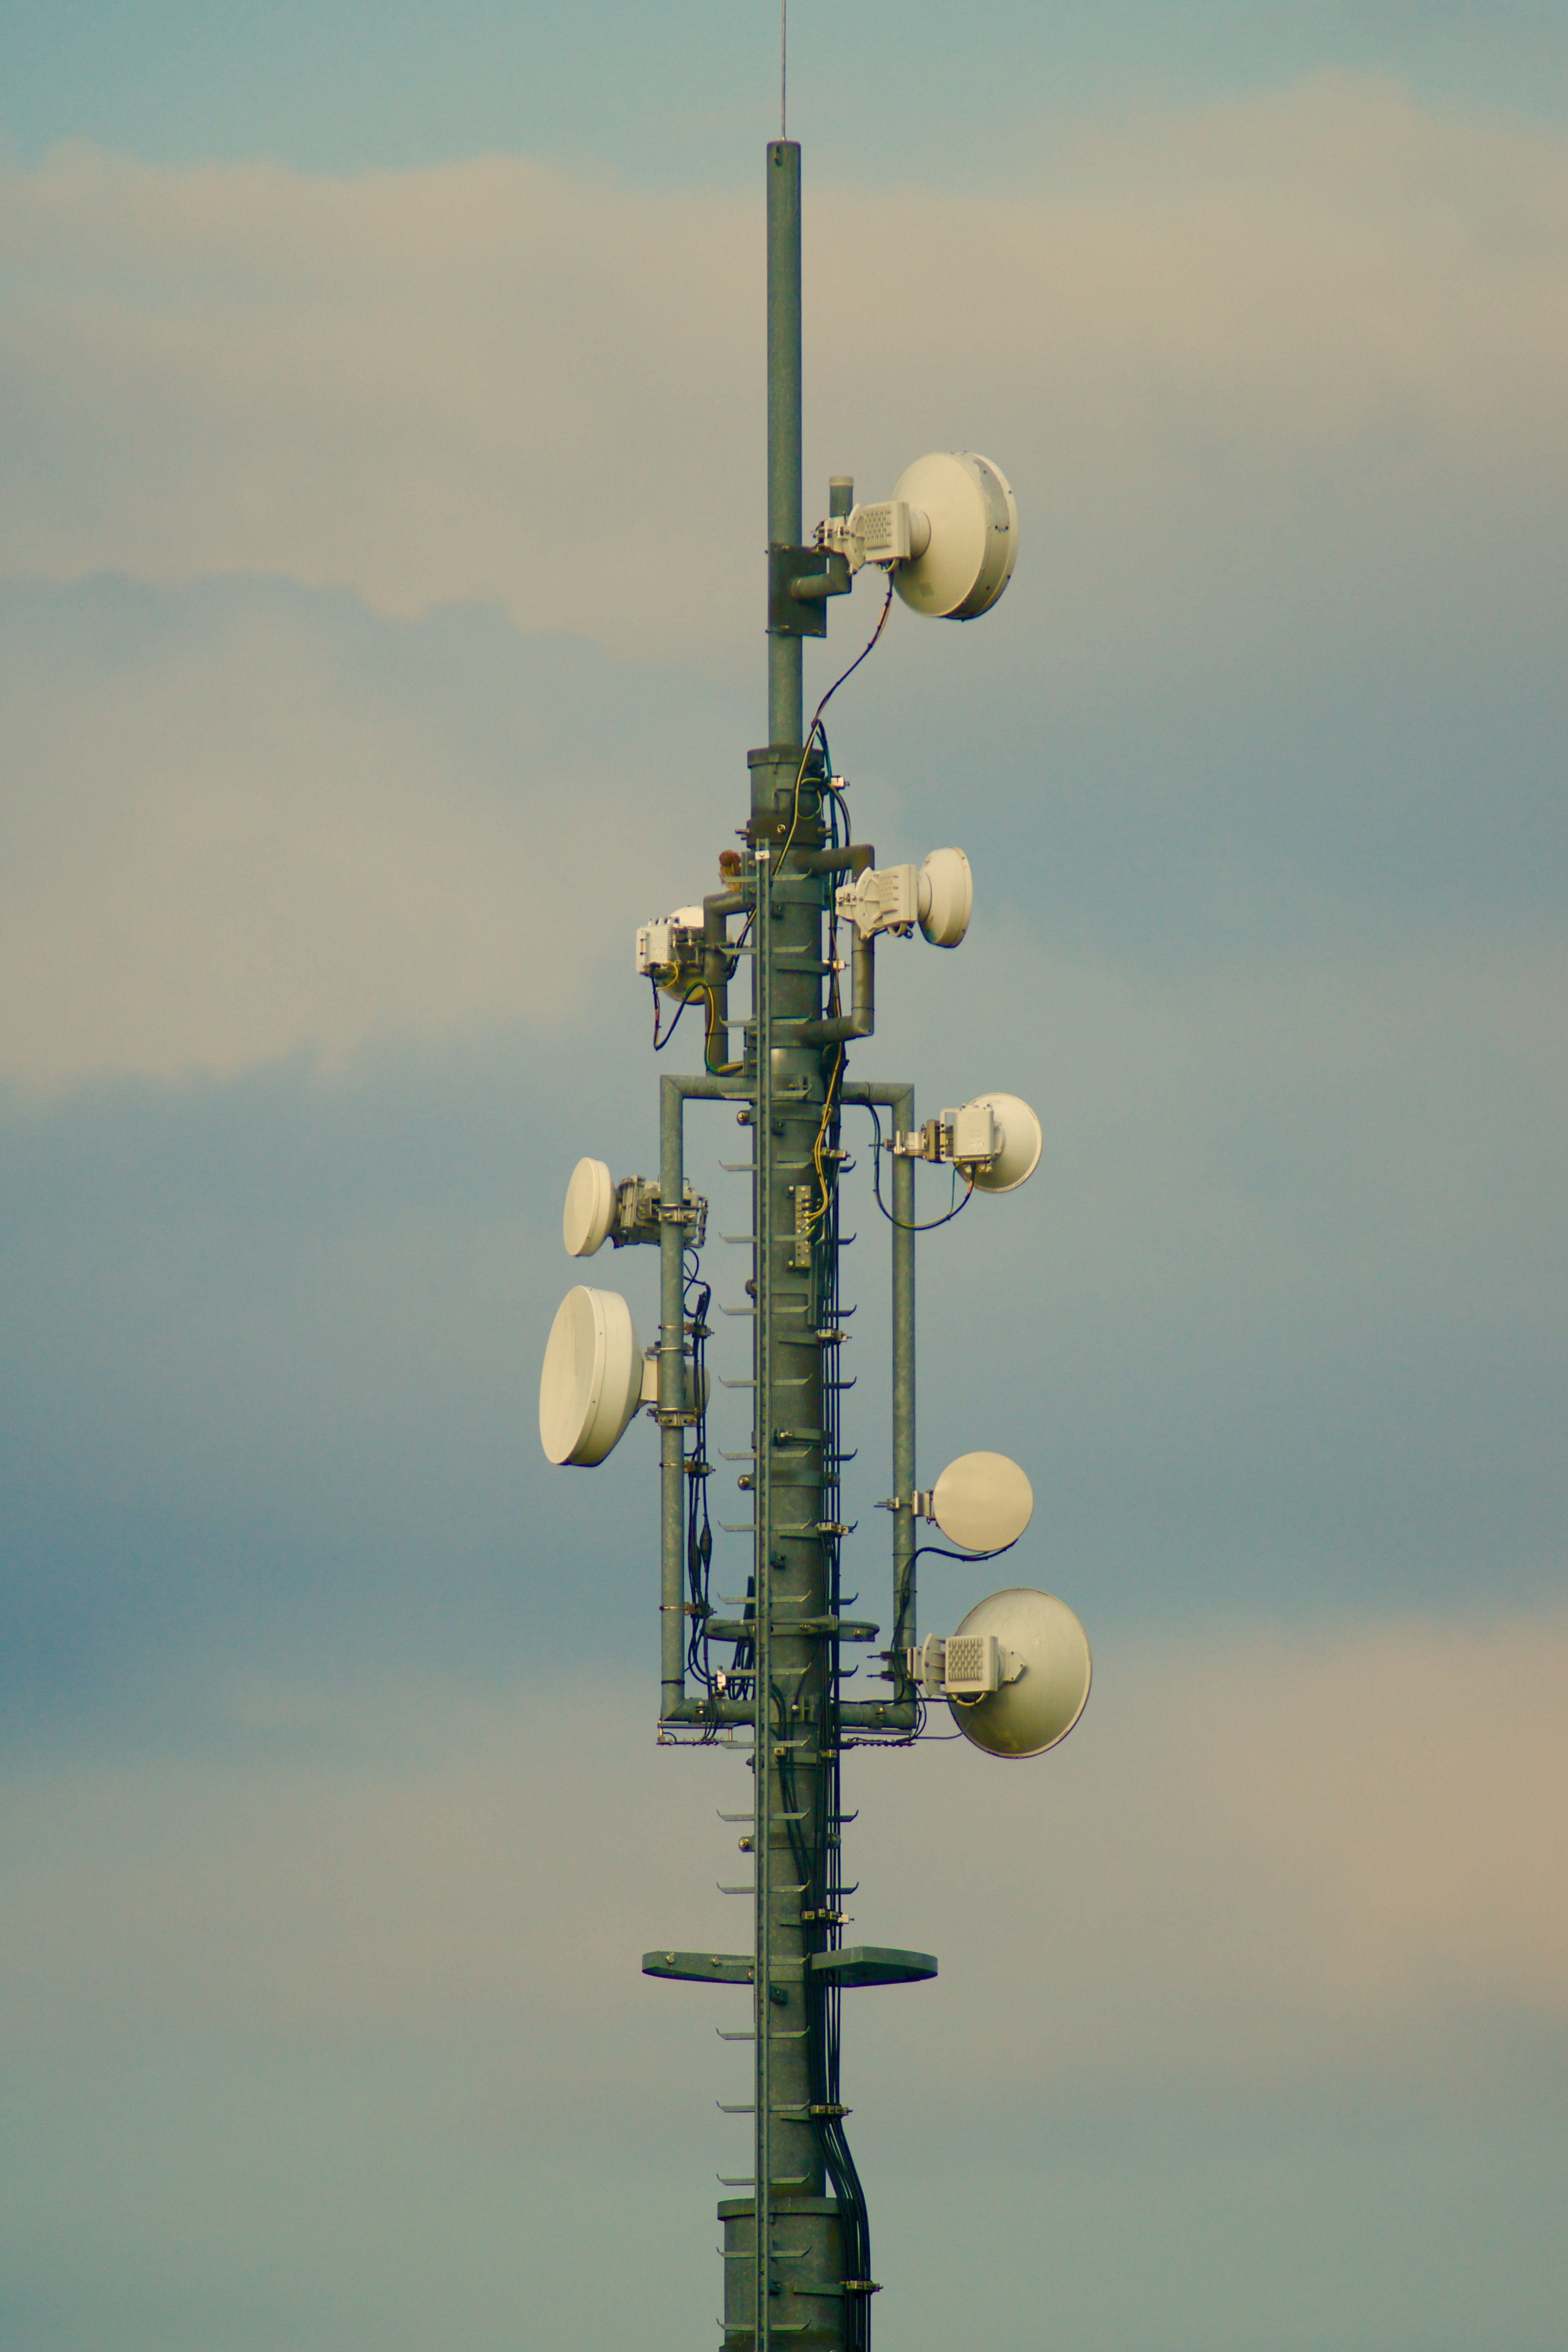
sky, technology, wind, antenna, vehicle, mast, machine, street light, electricity, rocket, radio, telecommunications, spacecraft, atmosphere of earth